Sporting Kansas City

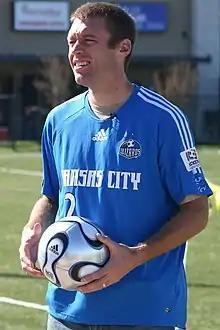
Jimmy Conrad played with Kansas City from 2003 to 2010.

In the first round of the 2004 playoffs, the Wizards lost the first game to San Jose Earthquakes, 2–0. In the second game, however, the Wizards scored 2 goals before Jack Jewsbury scored in stoppage time to move KC onto the conference final. In the conference final, the Wizards held off the Los Angeles Galaxy to reach their second MLS Cup. In the 2004 MLS Cup final, the Wizards went up against D.C. United at the Home Depot Center in Carson, California. The Wizards Jose Burciaga scored in the sixth minute, but D.C. United replied with three goals in the first half. KC was given a lifeline in the 58th minute as Josh Wolff scored the first penalty kick in MLS Cup history, but KC lost the 2004 MLS Cup final 3–2.